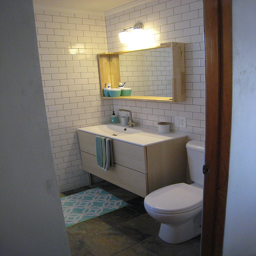
A bathroom has a white brick wall and a two drawer cabinet and a toilet.
A bathroom with a toilet, sink and mirror.
White tiled bathroom with all white appliances and toilet.
Doorway view of bathroom with toilet and sink.
a bath room with a toilet a mirror and a sink